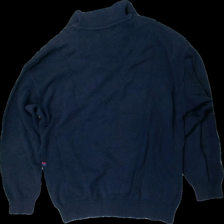
View: back
Type: Sweater
Category: Men
Brand: Not in the list
Brand text on label: joyboy
Colors: Blue, Red, White, Multicolor
Material: 100% cotton
Pattern: Checkered print
Cut: Regular
Size: L
Season: All
Damage location: middle right
Price range: <50
Recommended usage: Export
Description: blå tjocktröja med rutor på, urtvättad
Comment: urtvättad